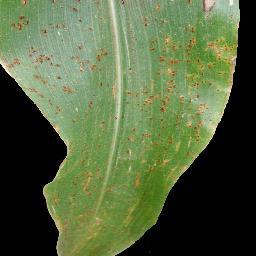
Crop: corn
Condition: (maize)_common_rust